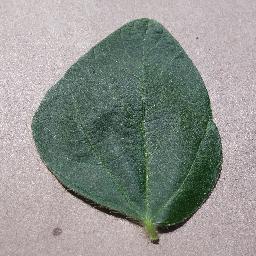
Label: Soybean___healthy